St Peter's Church, Lampeter

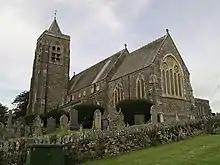
St Peter's Church (2007)

St Peter's Church, Lampeter, is the Church in Wales parish church for the University town of Lampeter. It is a Grade II listed building, and has been described as "the best Victorian church in the county [of Ceredigion]". Though a church has stood on the site since the medieval period, the present building dates to the latter half of the nineteenth century.